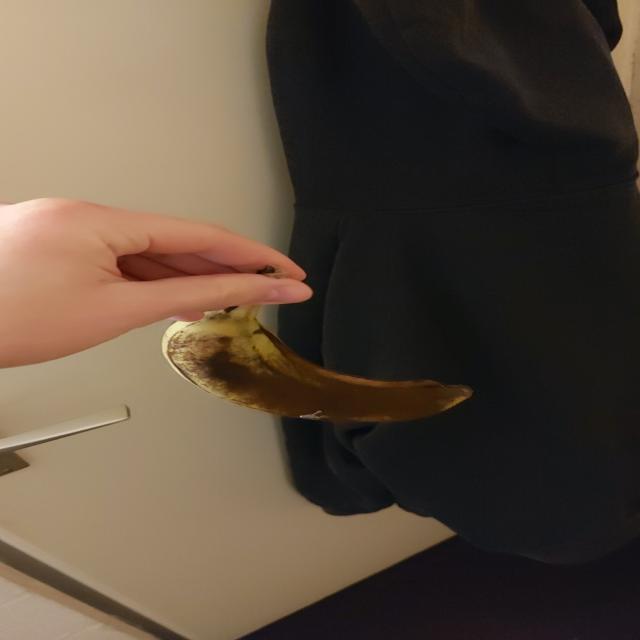
Label: bananas